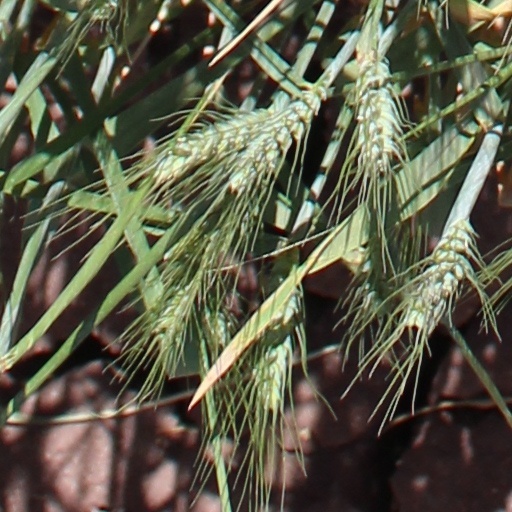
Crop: wheat